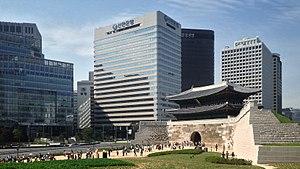
Namdaemun, de son vrai nom Sungnyemun, est l'une des huit portes de la muraille de Séoul, en Corée du Sud, qui entourait la ville lors de la dynastie Joseon. La porte est située dans le quartier Jung-gu, entre la gare de Séoul et la place de l'hôtel de ville, à proximité du marché de Namdaemun.
Shinhan Bank est une banque de Corée du Sud, basée à Séoul.